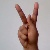
The image shows a hand gesture representing the letter 'K' in Indian Sign Language.